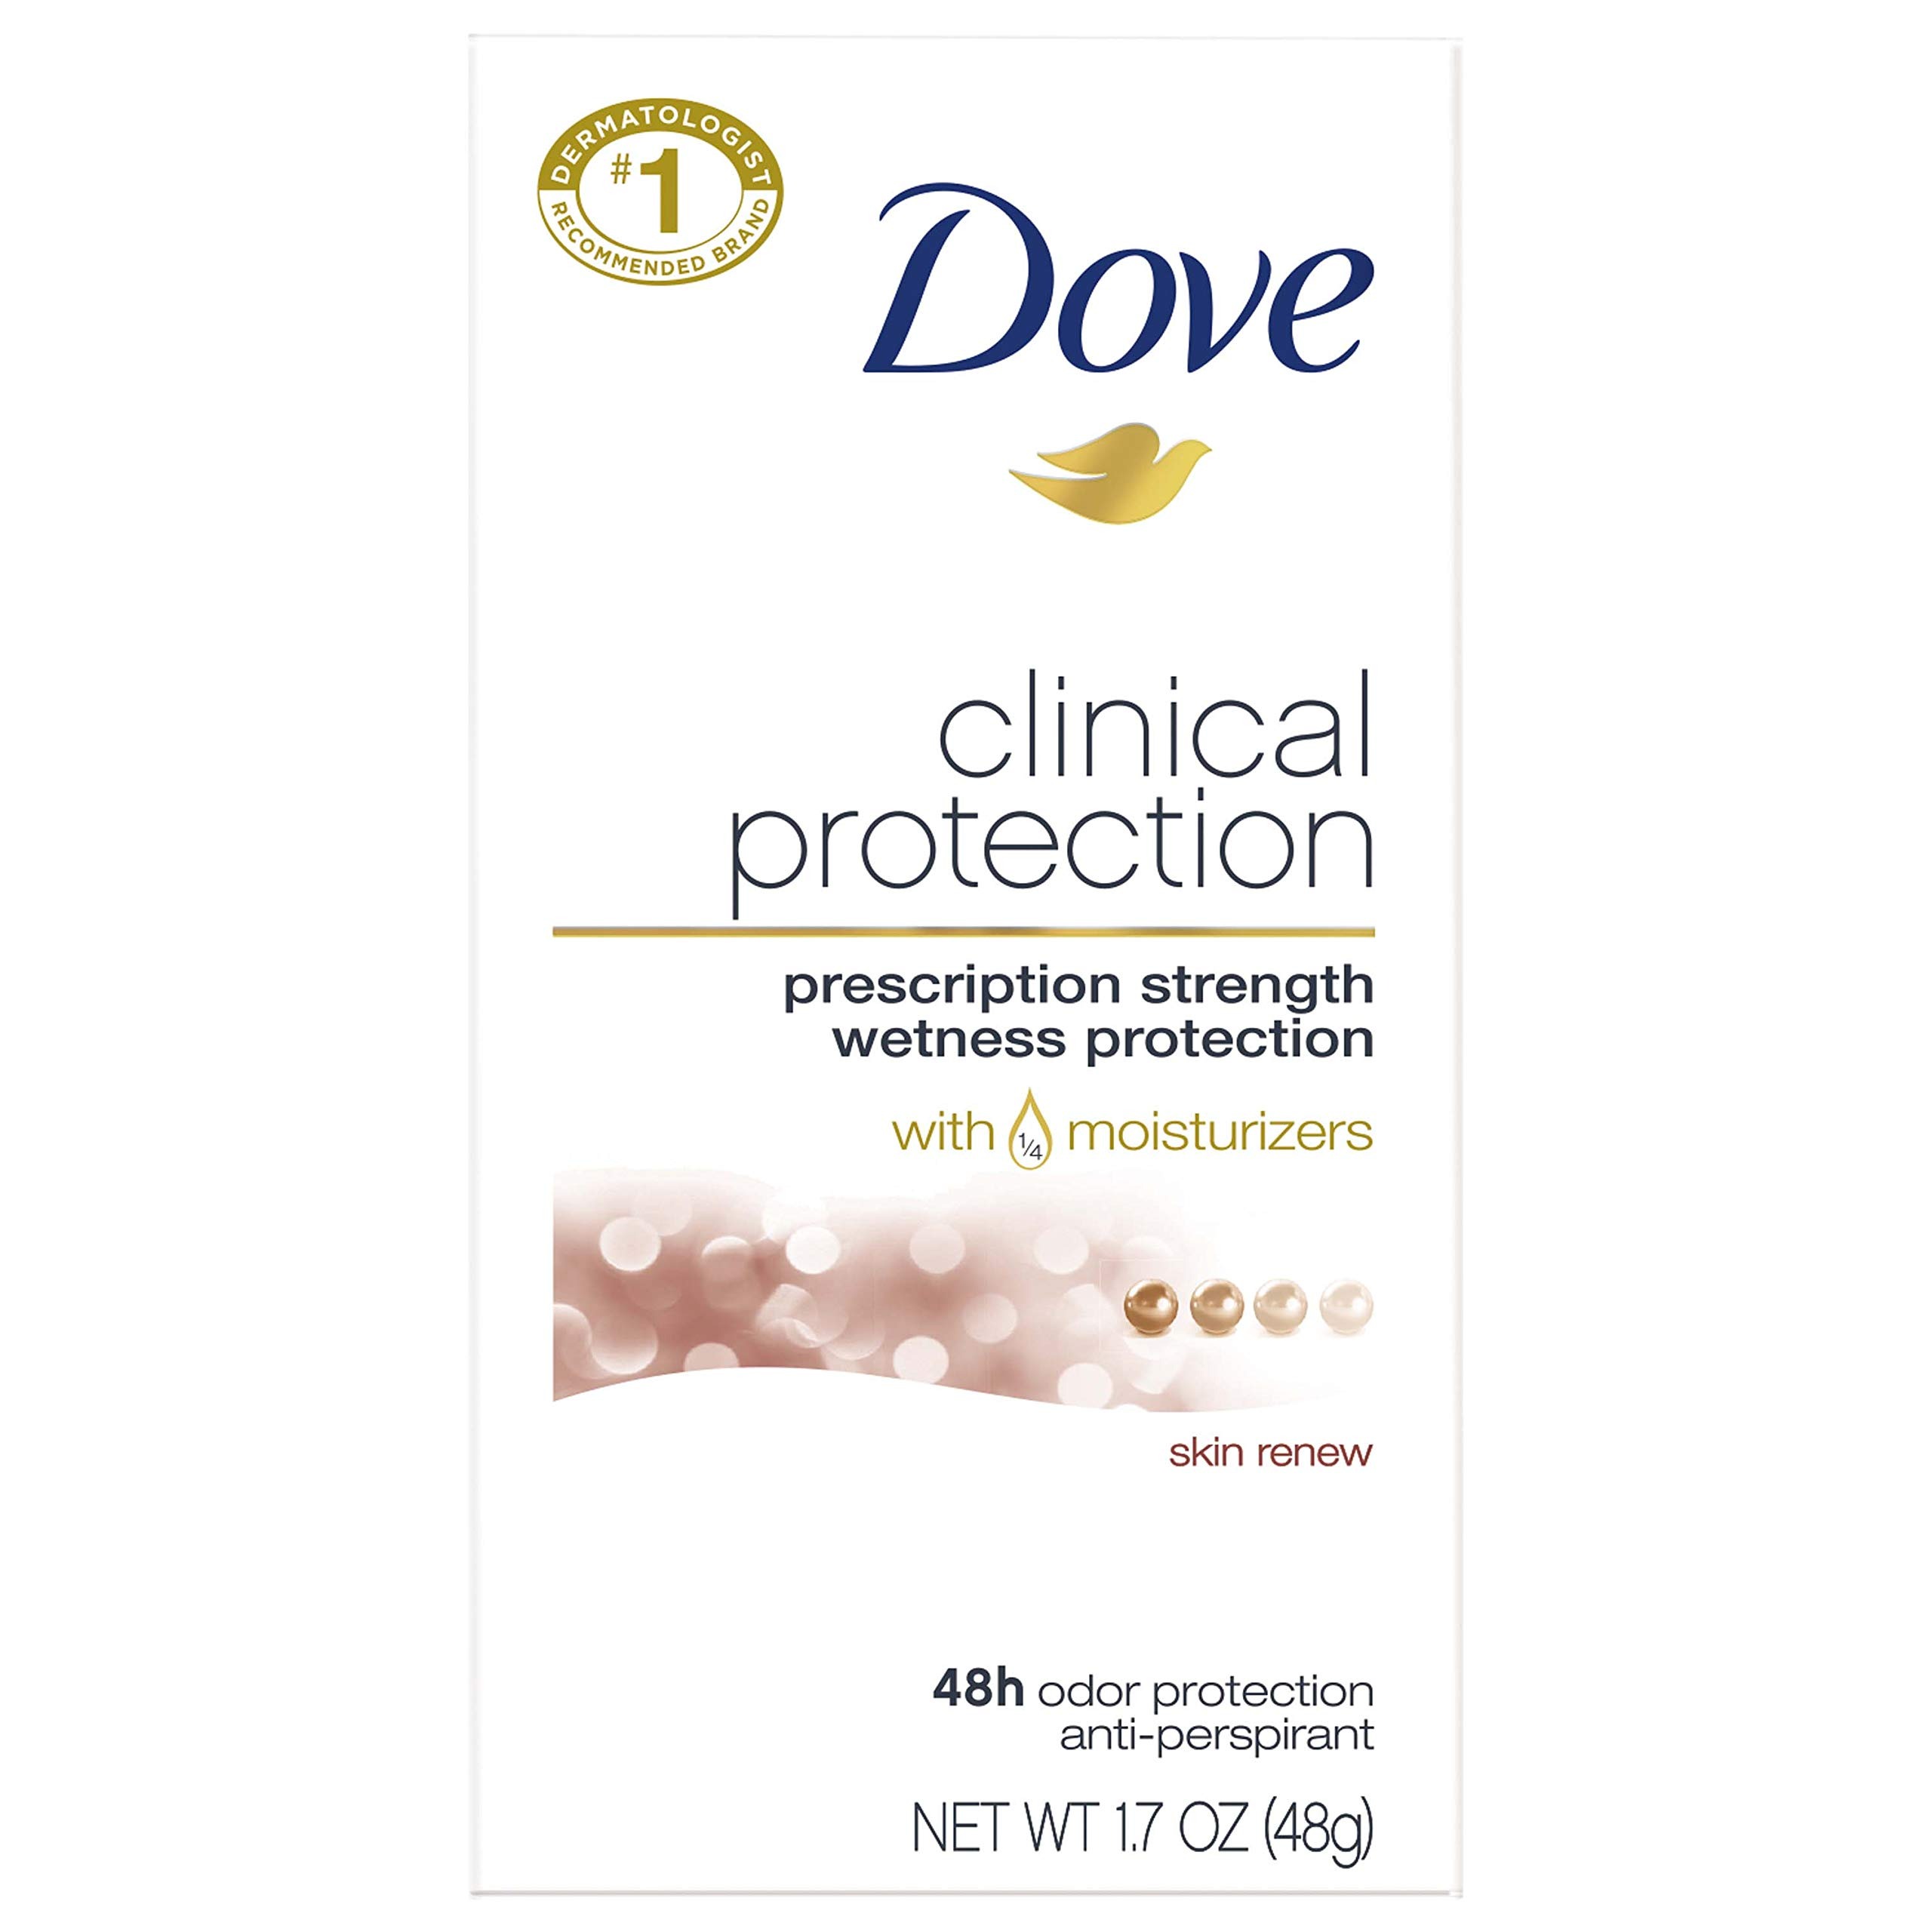
Item Name: Dove Antiperspirant ClearTone Skin Renew 1.7 oz
Bullet Point 1: Dove Clinical Protection Antiperspirant ClearTone Skin Renew 1.7 oz, up to 48-hour strong antiperspirant protection
Bullet Point 2: Clinical strength antiperspirant deodorant
Bullet Point 3: Contains 1/4 moisturizers for great underarm care
Bullet Point 4: Strong antiperspirant with a light floral fragrance and calendula and sunflower seed extracts
Bullet Point 5: 0 percent alcohol (ethanol) formula cares for delicate underarms
Bullet Point 6: Offers strong antiperspirant protection
Value: 1.7
Unit: Ounce

Price: 10.57